Day of Independence

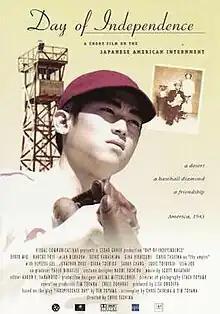
poster design: Dennis Mukai

Day of Independence is a 2003 short film, broadcast in 2005 as a half-hour PBS television special. It is a drama, set during the Japanese American internment of World War II, produced by Cedar Grove Productions with Visual Communications as fiscal sponsor.